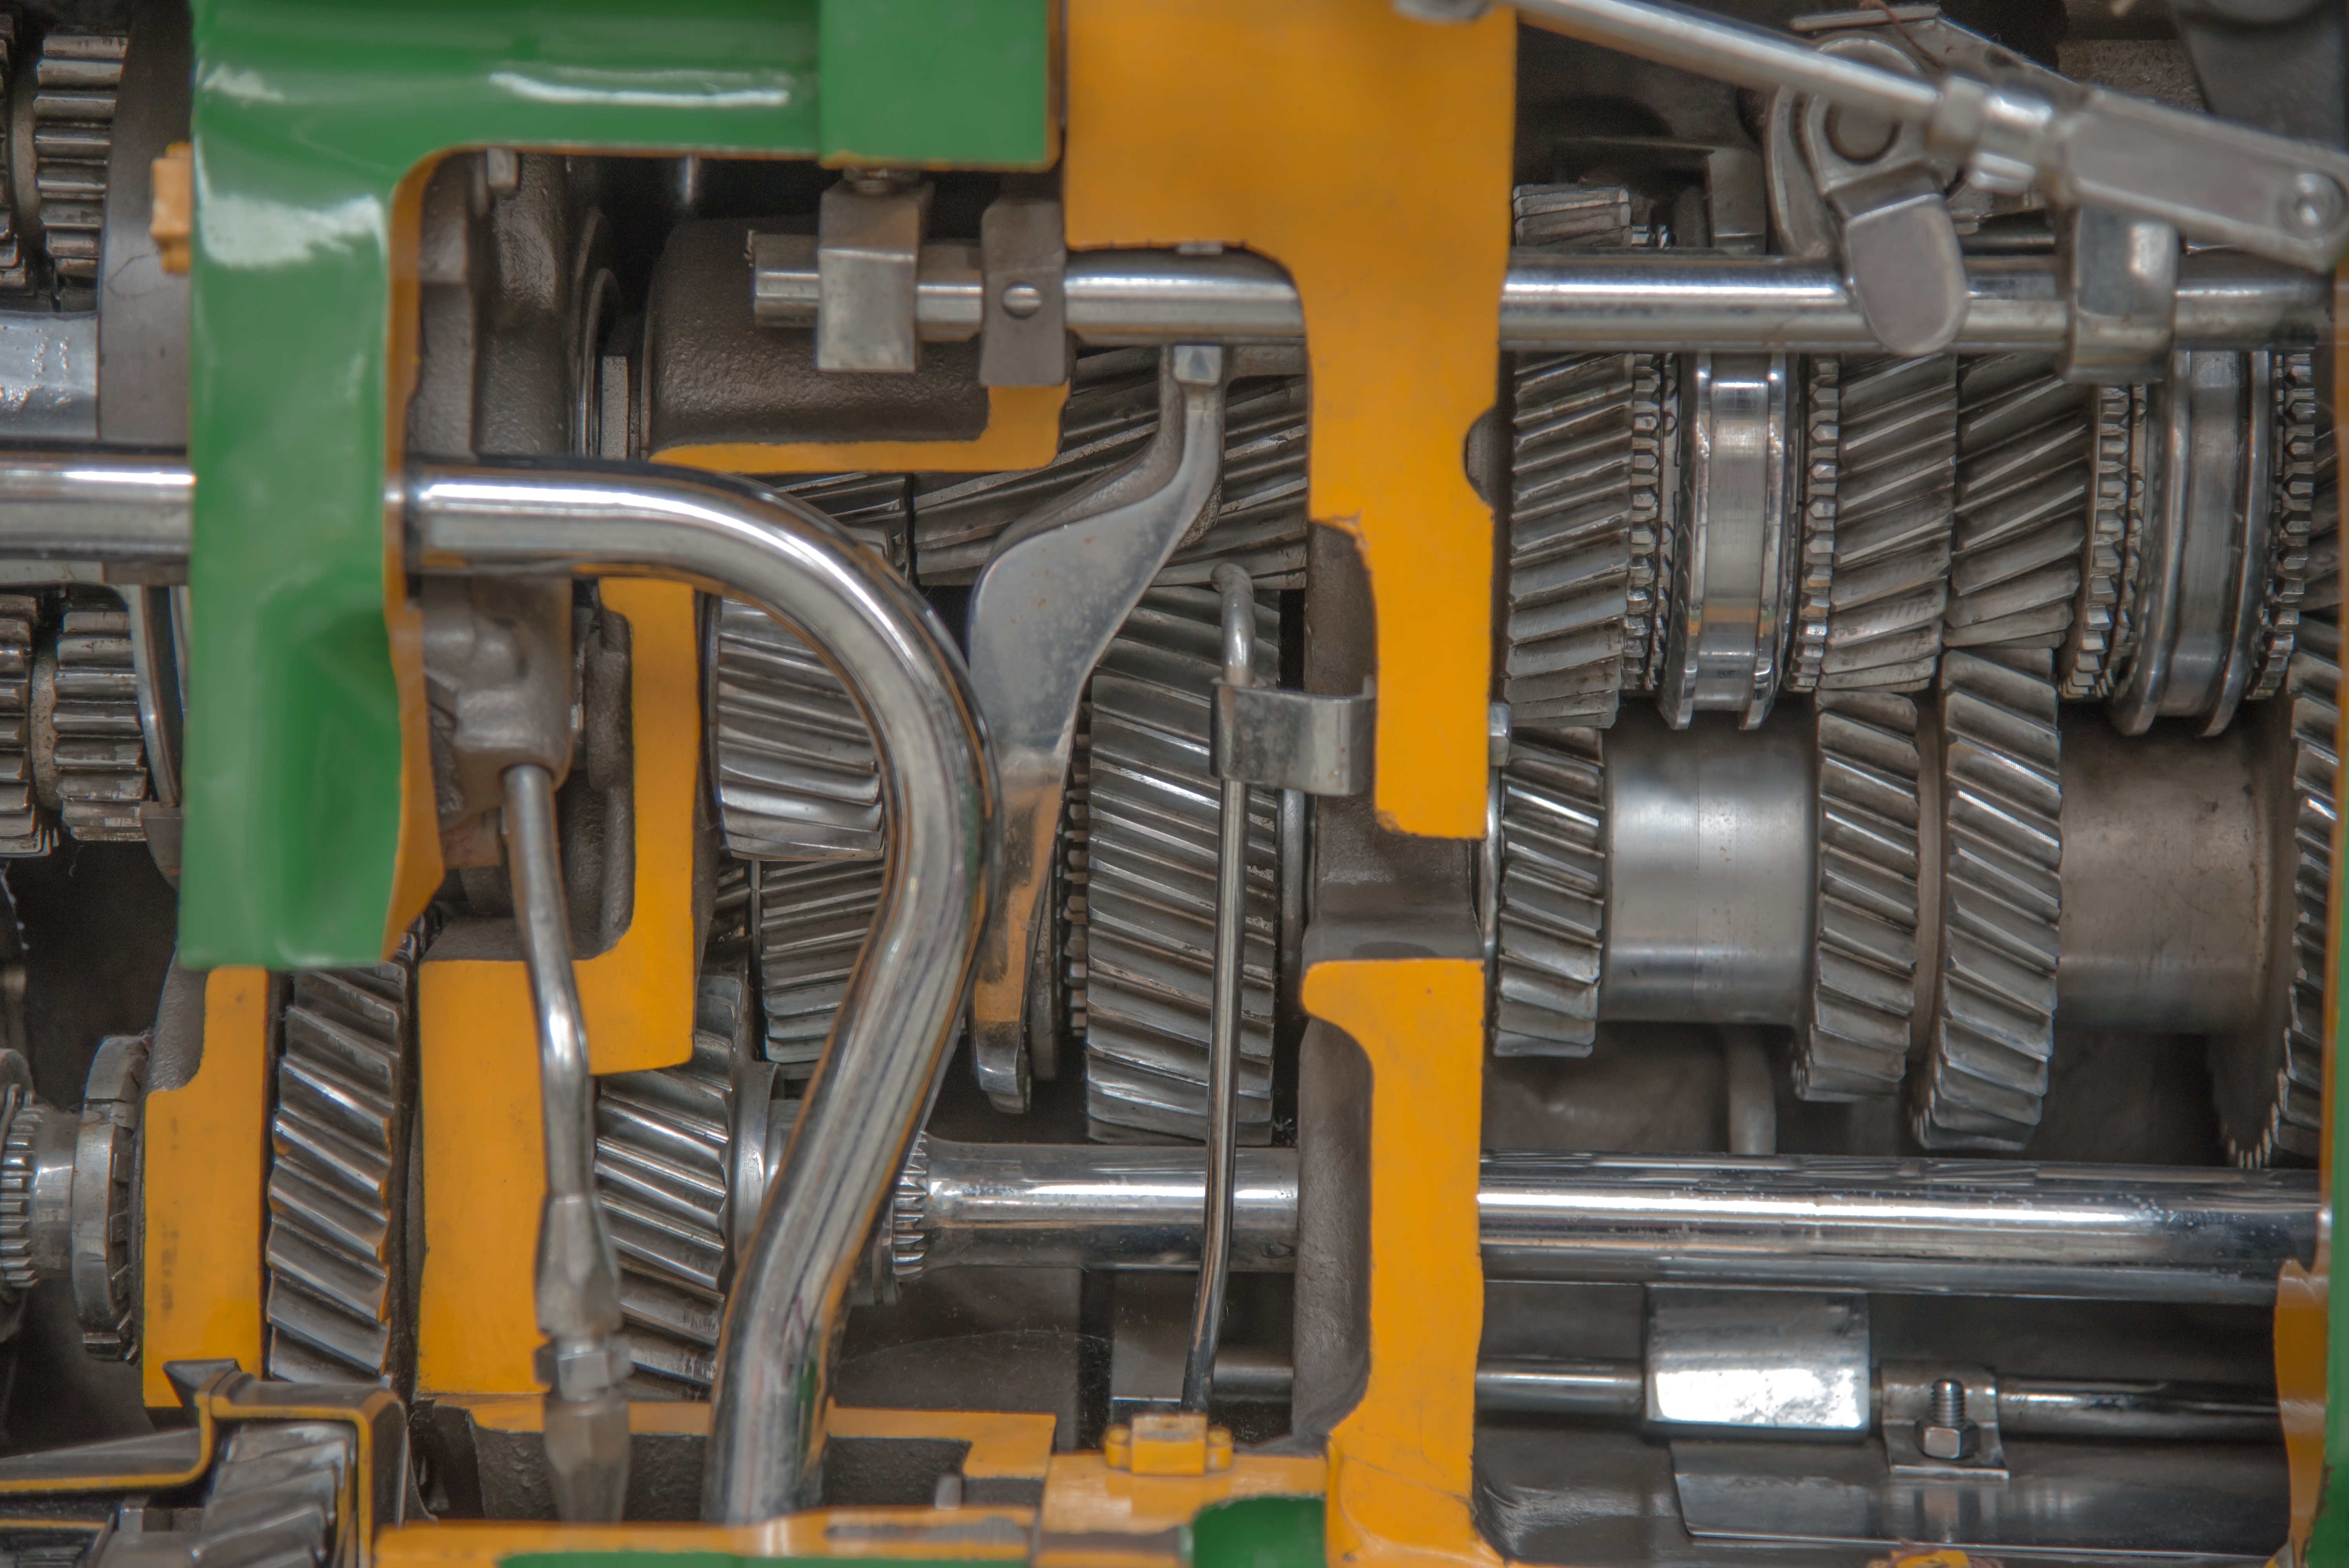
work, abstract, technology, wheel, wave, gear, macro, drive, metal, machine, close, energy, stainless steel, inside, indoors, background, gears, engine, motor, revolution, turn, detail, connection, tooth, cylinder, transmission, technical, mechanics, piston, sprocket, crankshaft, work together, engine block